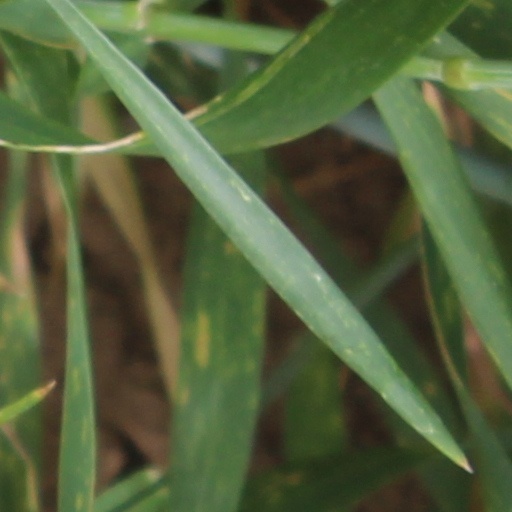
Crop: wheat